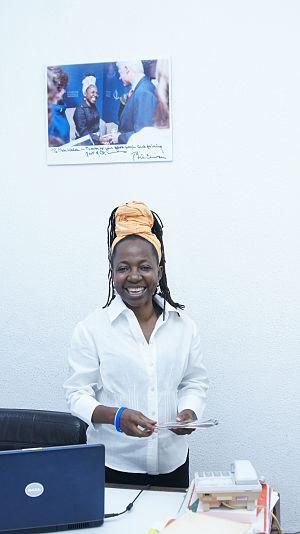
Femme politique camerounaise
Edith Kahbang Walla, dite Kah Walla, née le 28 février 1965 à Ibadan au Nigéria, est une cheffe d'entreprise et femme politique camerounaise, candidate à l'élection présidentielle 2011.